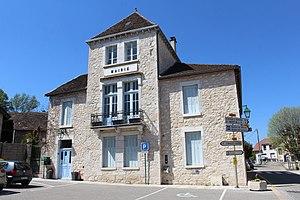
Mairie de Ceyzérieu.